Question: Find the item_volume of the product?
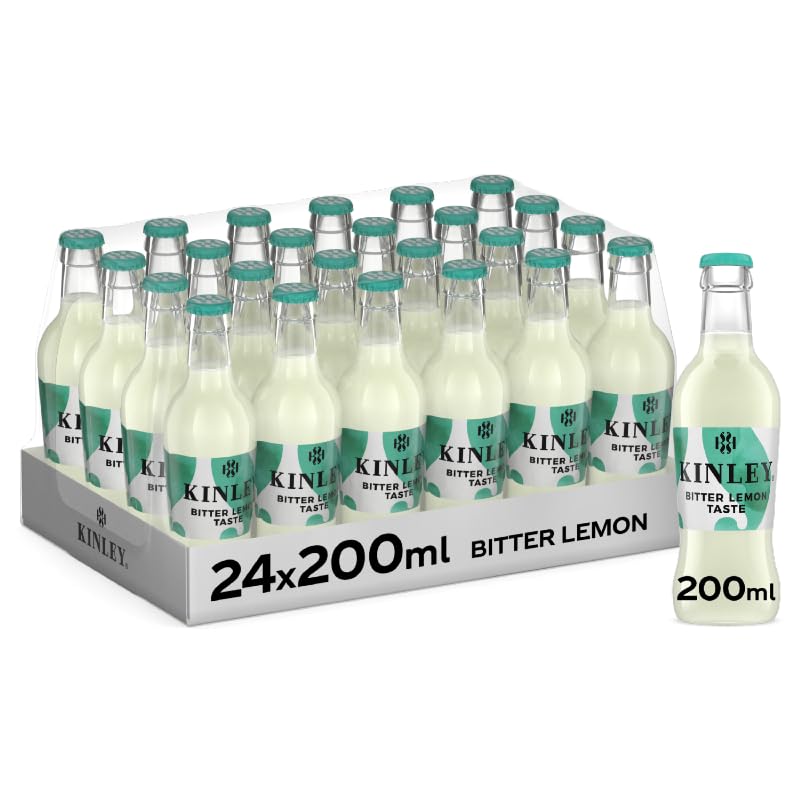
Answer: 200.0 millilitre